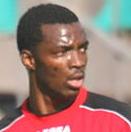
Age: 25